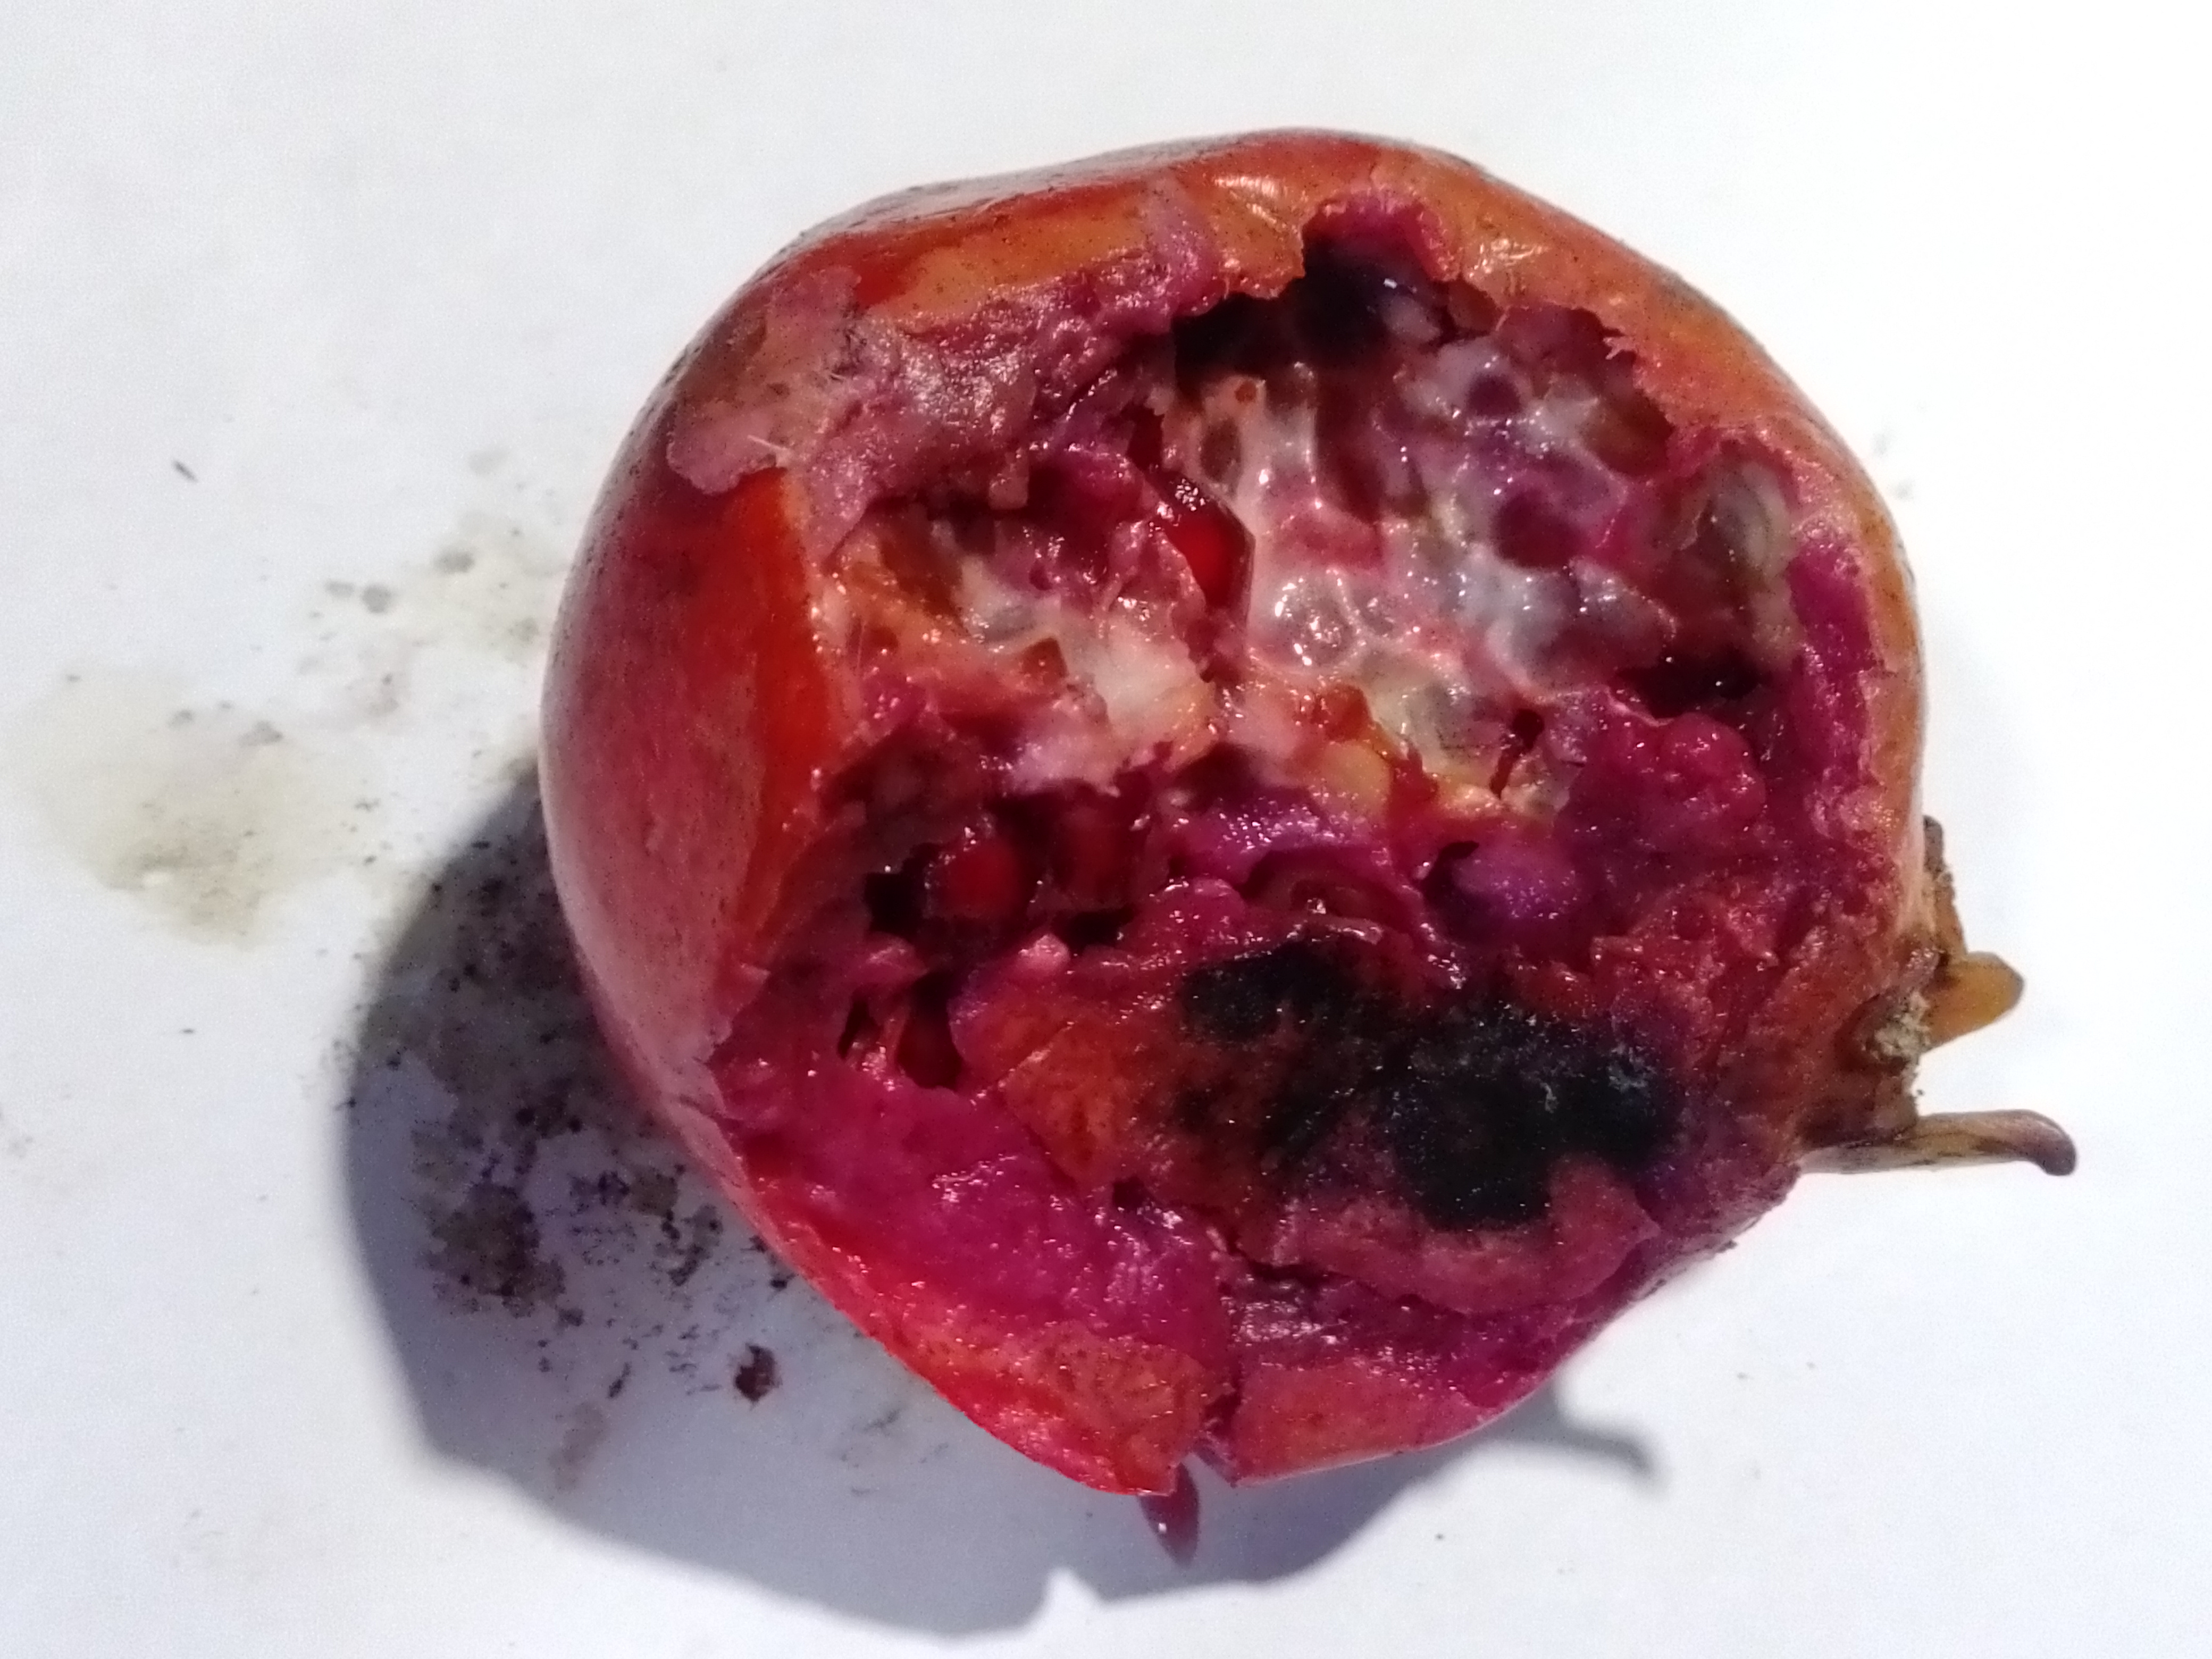
Fruit: pomegranate
Condition: rotten